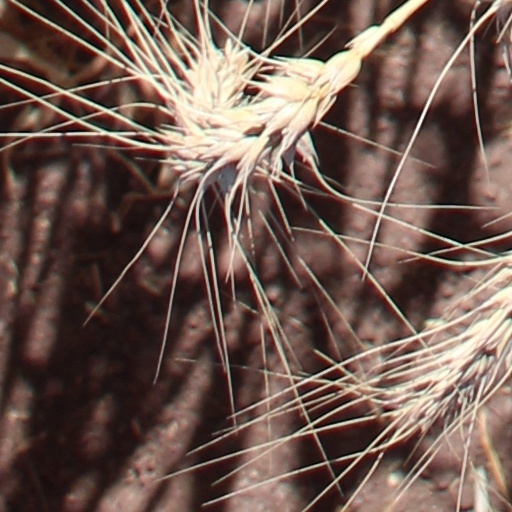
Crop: wheat